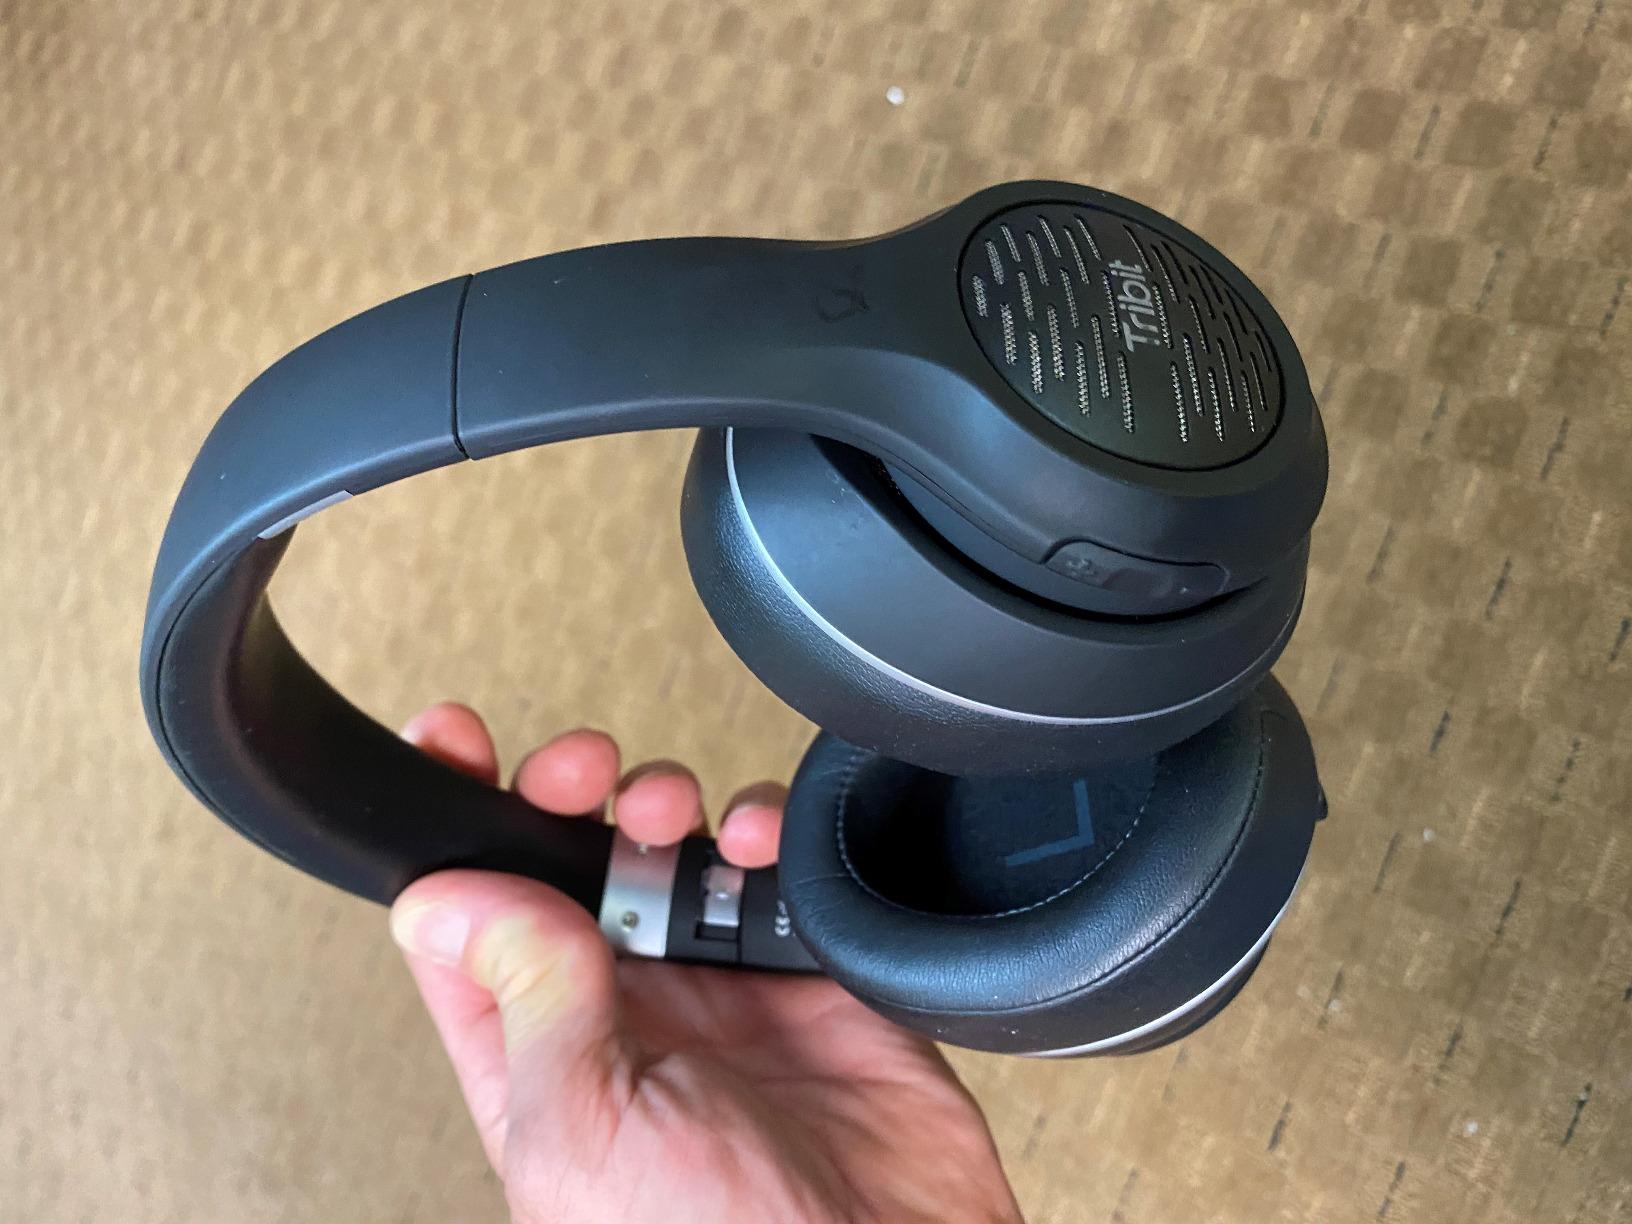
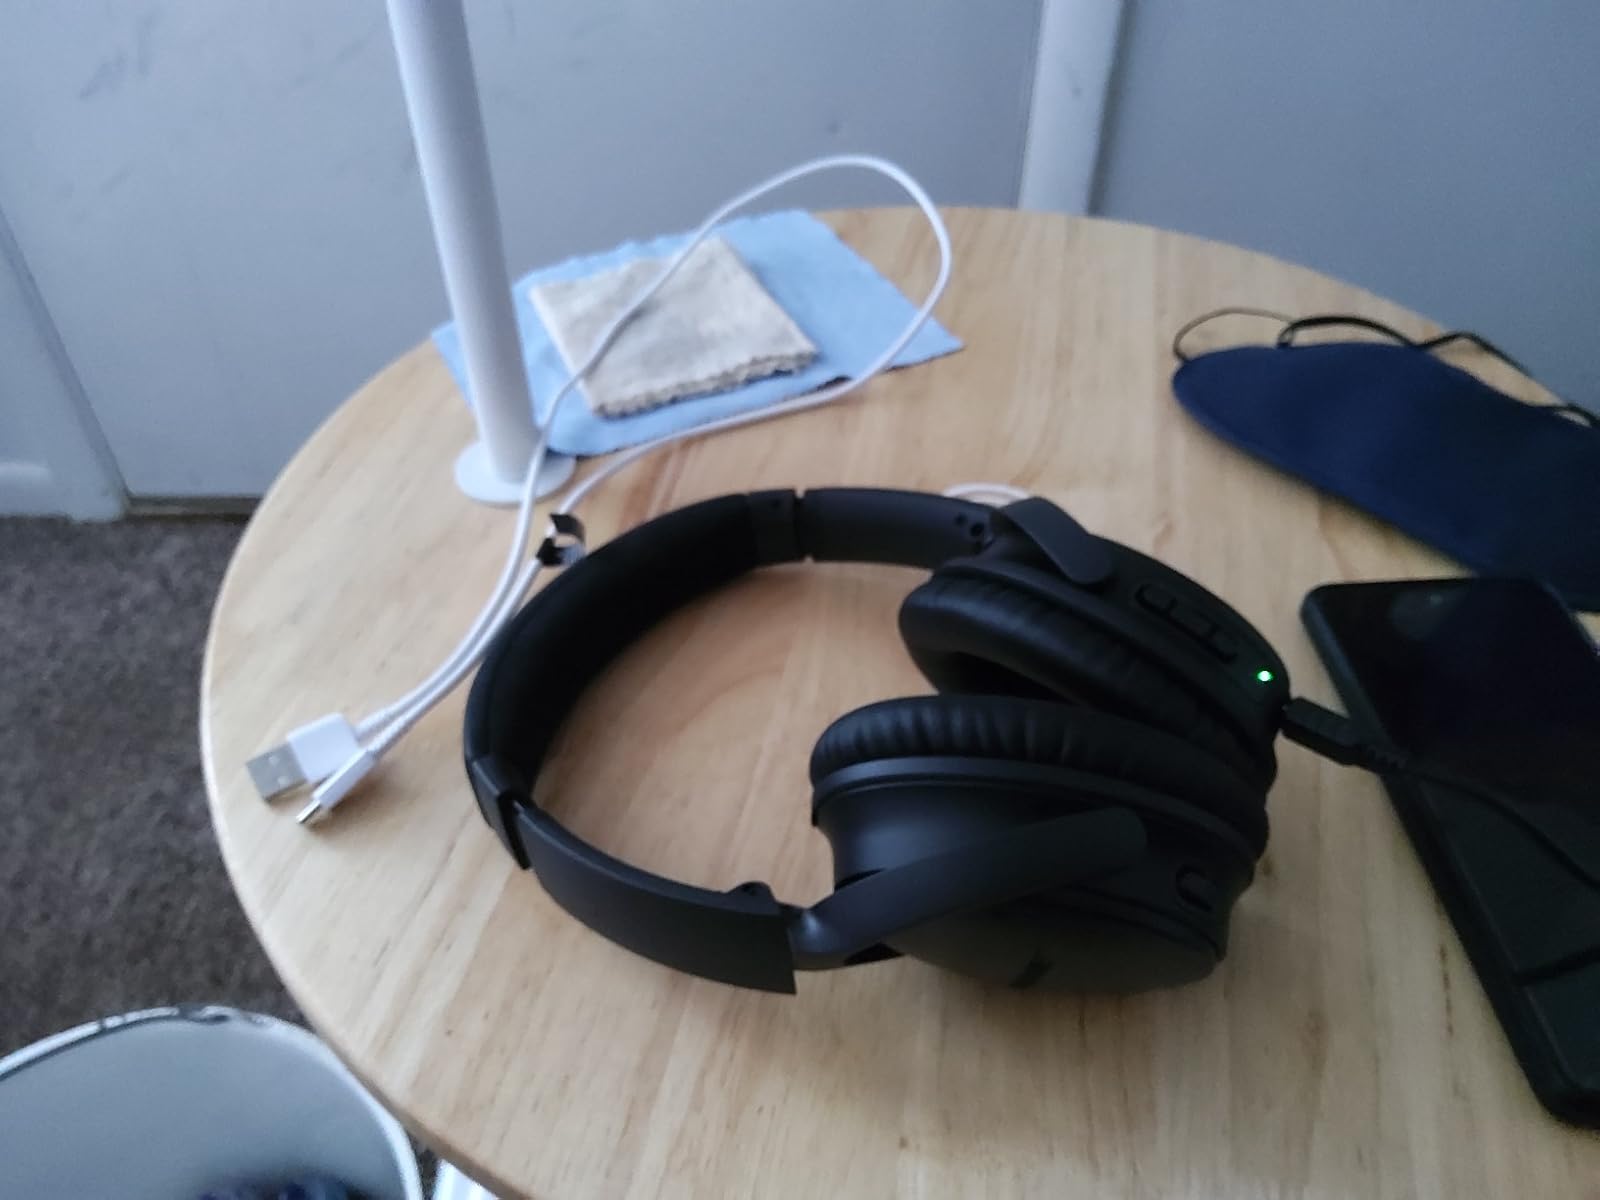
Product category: headphones
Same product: no